Susi Kentikian

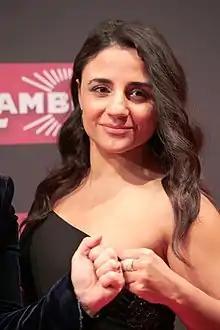
Kentikian in 2018

Susianna Levonovna Kentikian (born Syuzanna Kentikyan on 11 September 1987) is an Armenian-German former professional boxer who competed from 2005 to 2016. She was born in Yerevan, Armenian SSR, but left the country with her family at the age of five because of the First Nagorno-Karabakh War. Kentikian has lived in Hamburg since 1996 and began boxing at the age of 12.